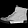
Label: Sneaker